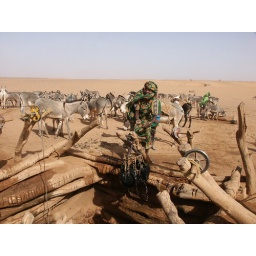
Fur women busy drawing water for their animals and families at one of the few wells in Darfur.